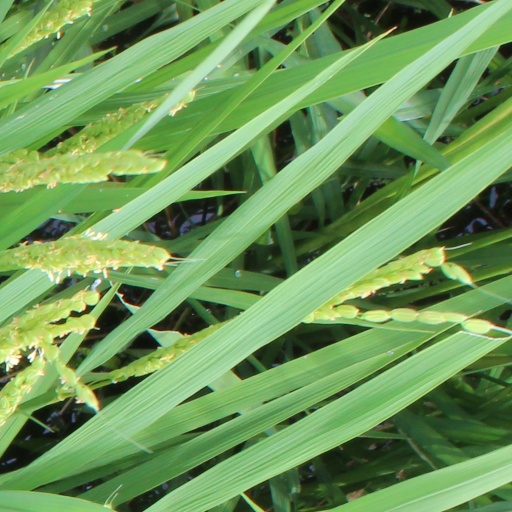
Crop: rice